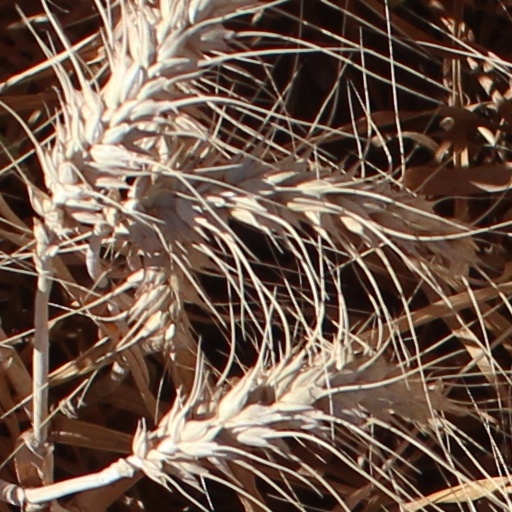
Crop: wheat